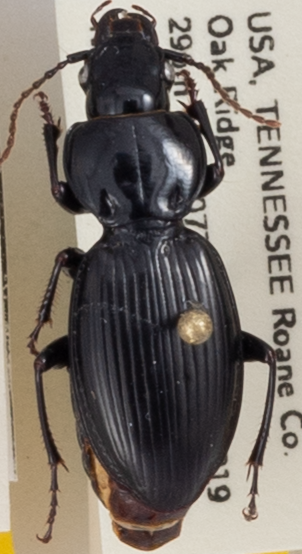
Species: Cyclotrachelus fucatus
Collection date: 2020-05-27
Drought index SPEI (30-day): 0.566
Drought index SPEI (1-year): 2.09
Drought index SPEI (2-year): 2.09